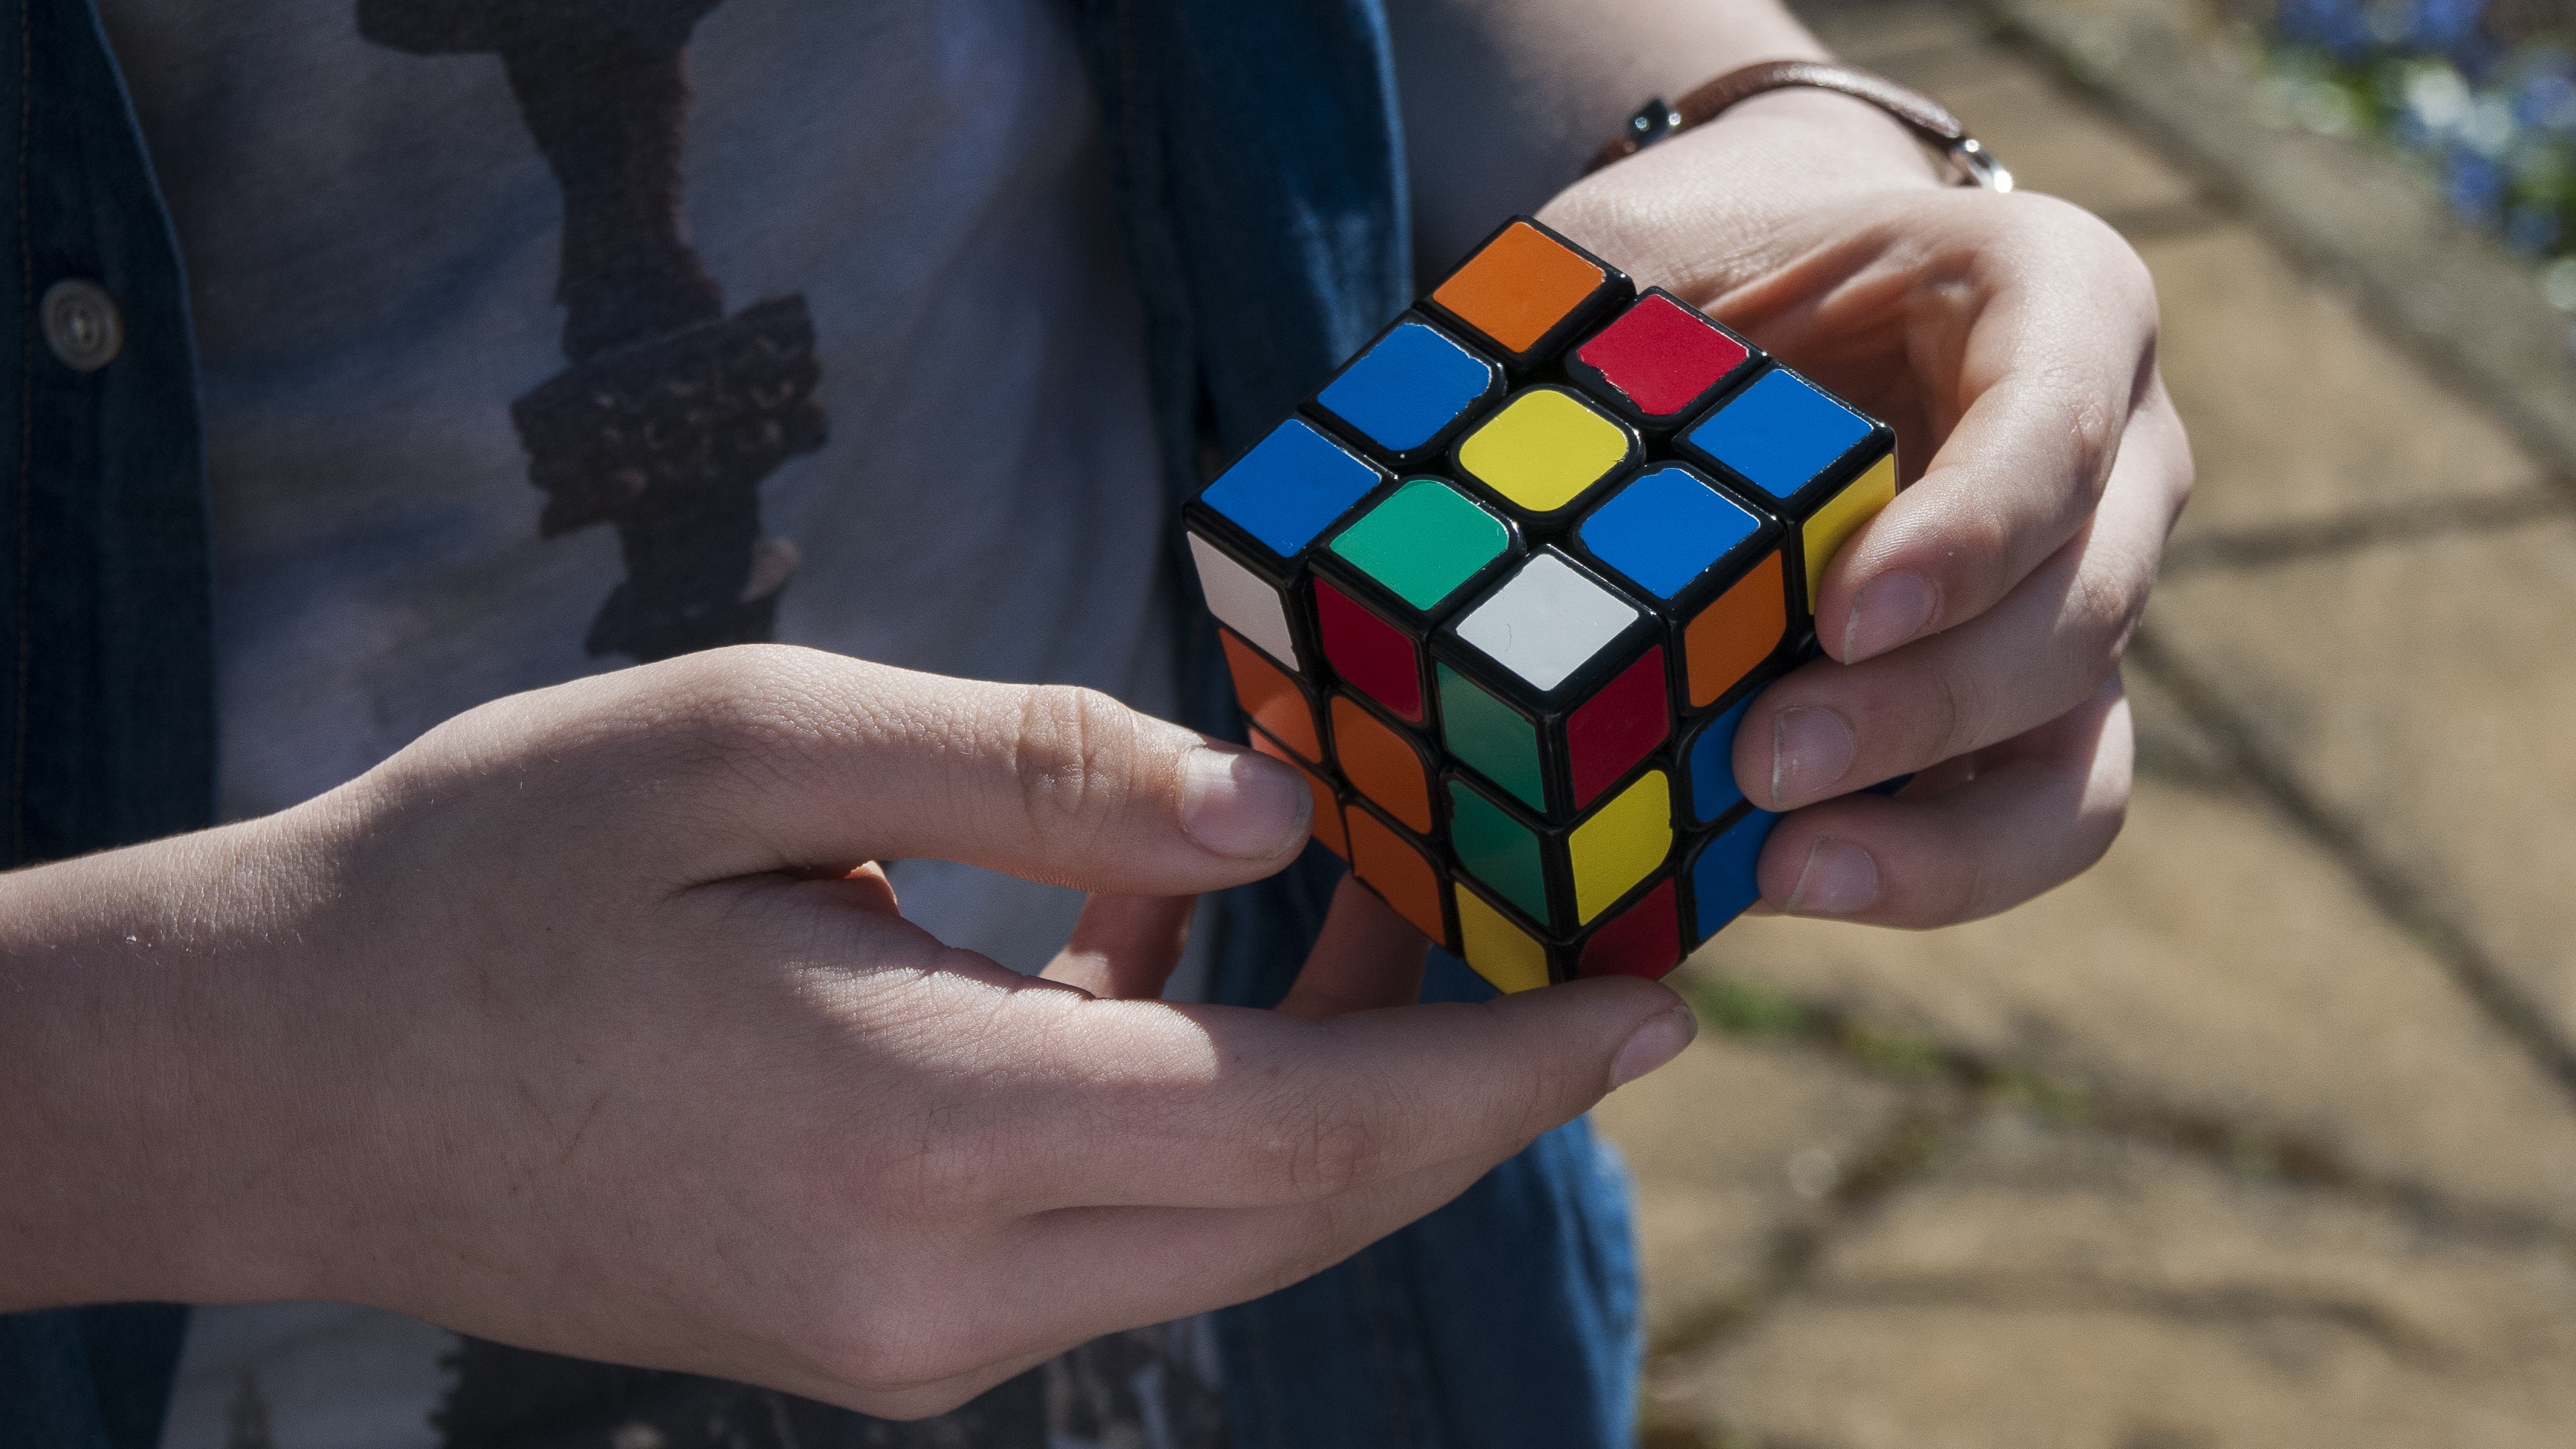
hand, play, boy, young, youth, toy, fingers, cube, puzzle, rubik, rubik's cube, mechanical puzzle